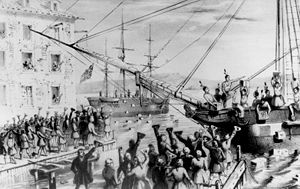
Teselskabet i Boston
Maleri, der forestiller teselskabet i Boston den 16. december 1773.
Teselskabet i Boston var en aktion den 16. december 1773, hvor en gruppe modstandere af det britiske imperium smed 342 kasser te i havnen i Boston, Massachusetts.